Zero car

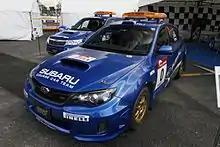
The Subaru Impreza WRX STI Zero car for the 2010 Rally Japan.

A zero car (or opening car) is a car used in rallying to open the road for the competing cars.